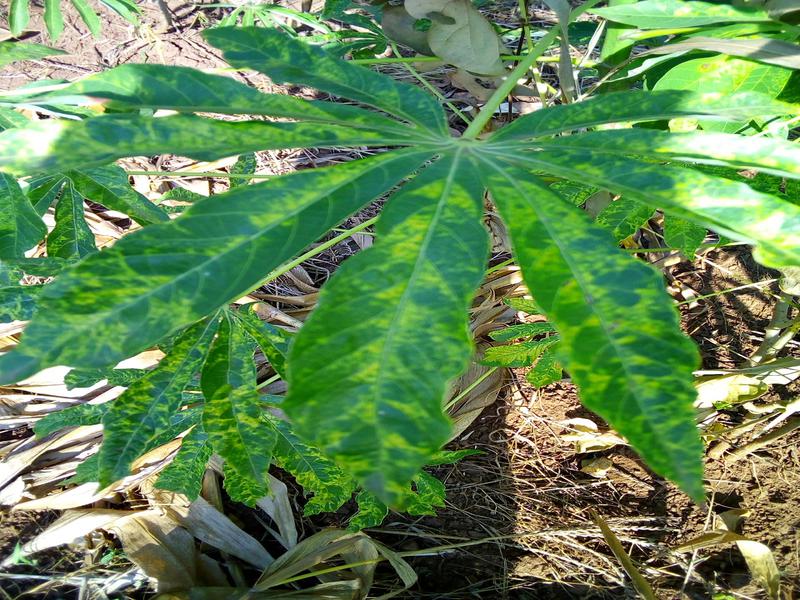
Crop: cassava
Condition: mosaic_disease